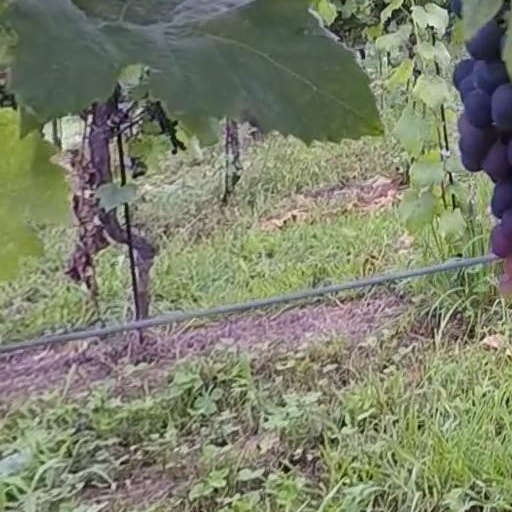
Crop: grape